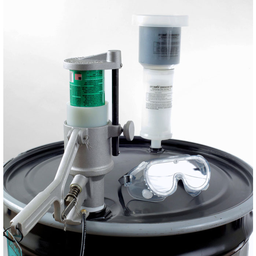
Label: metal